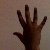
The image shows a hand gesture representing the number 5 in Indian Sign Language.